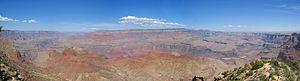
Panorama de la gorge grande sur la jante du sud le matin. Il a été fait en utilisant Arcsoft PhotoImpression en fusionnant quatre images.